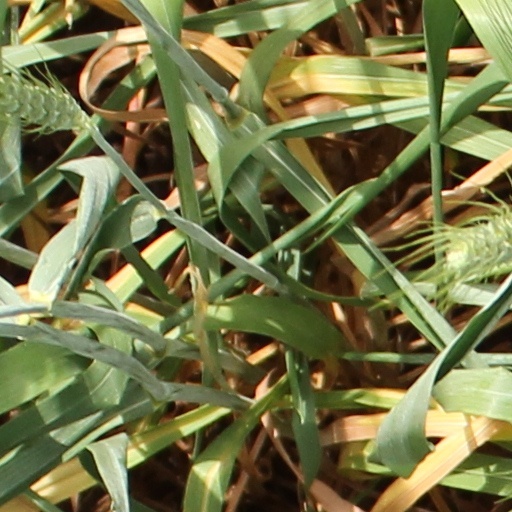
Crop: wheat